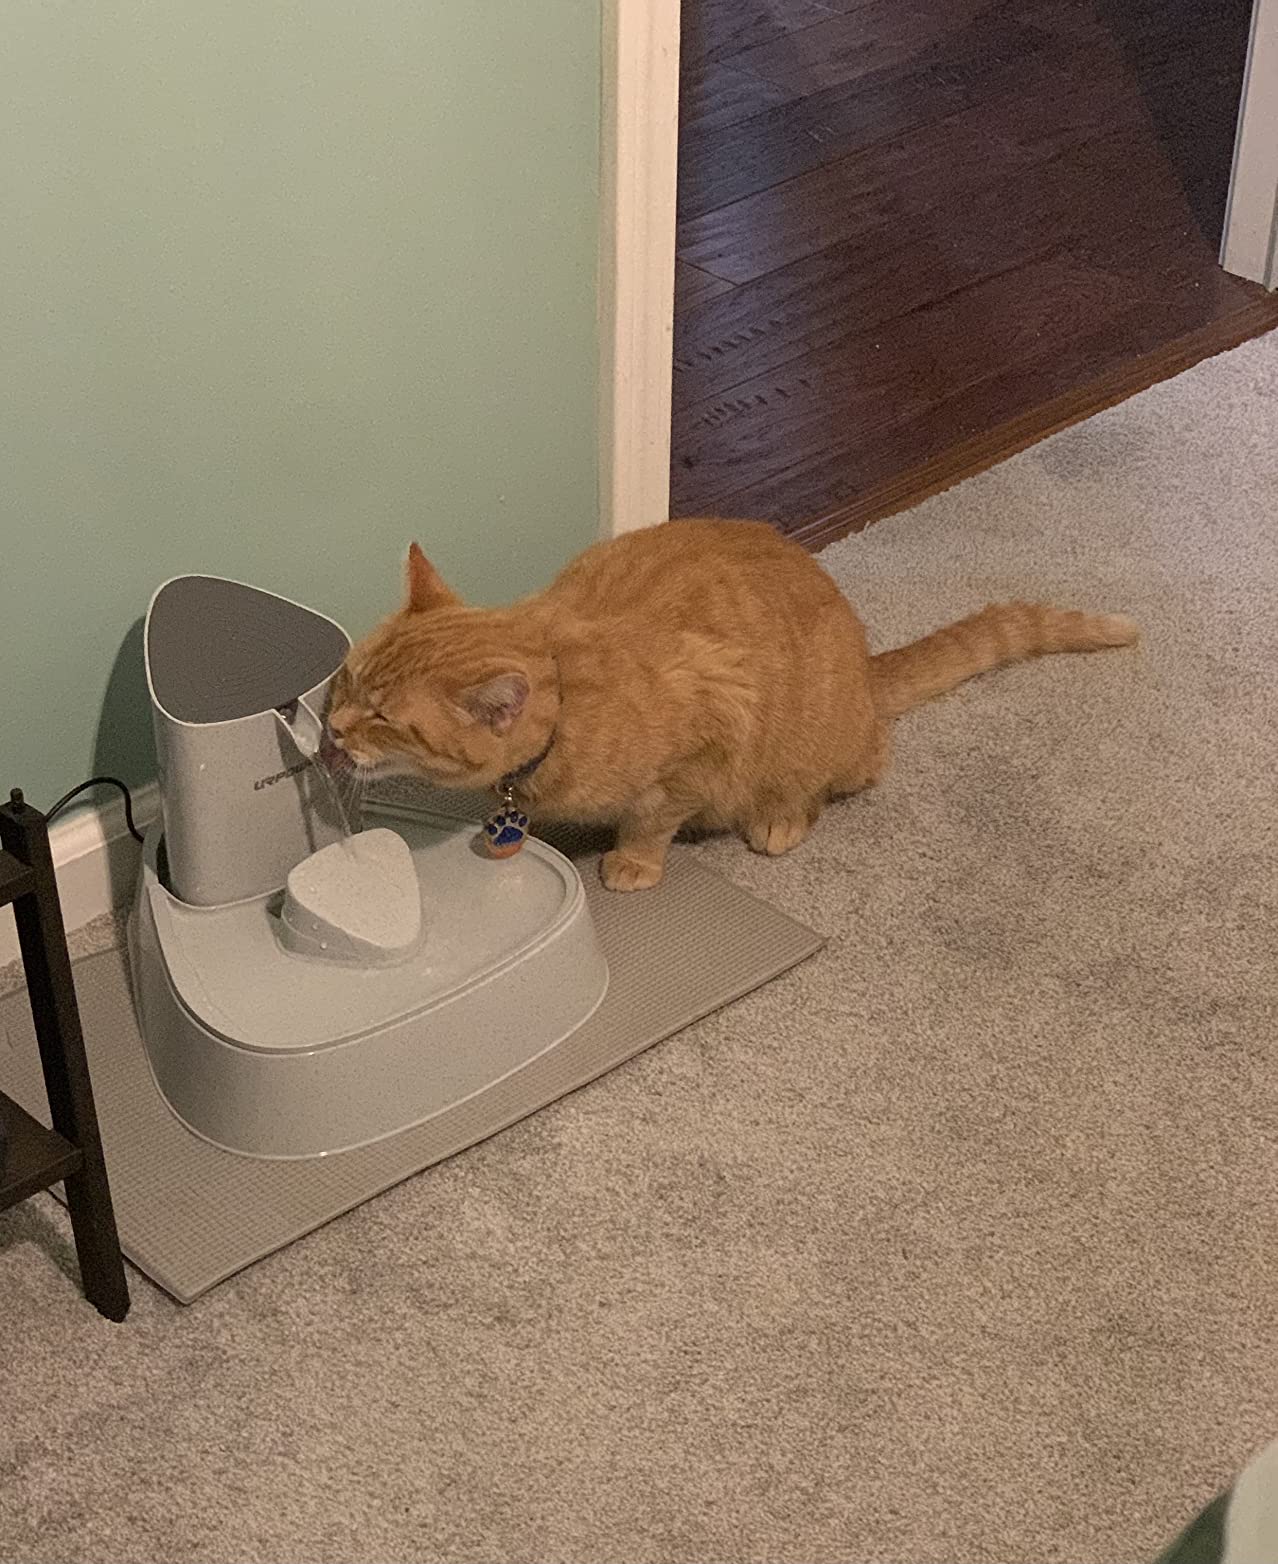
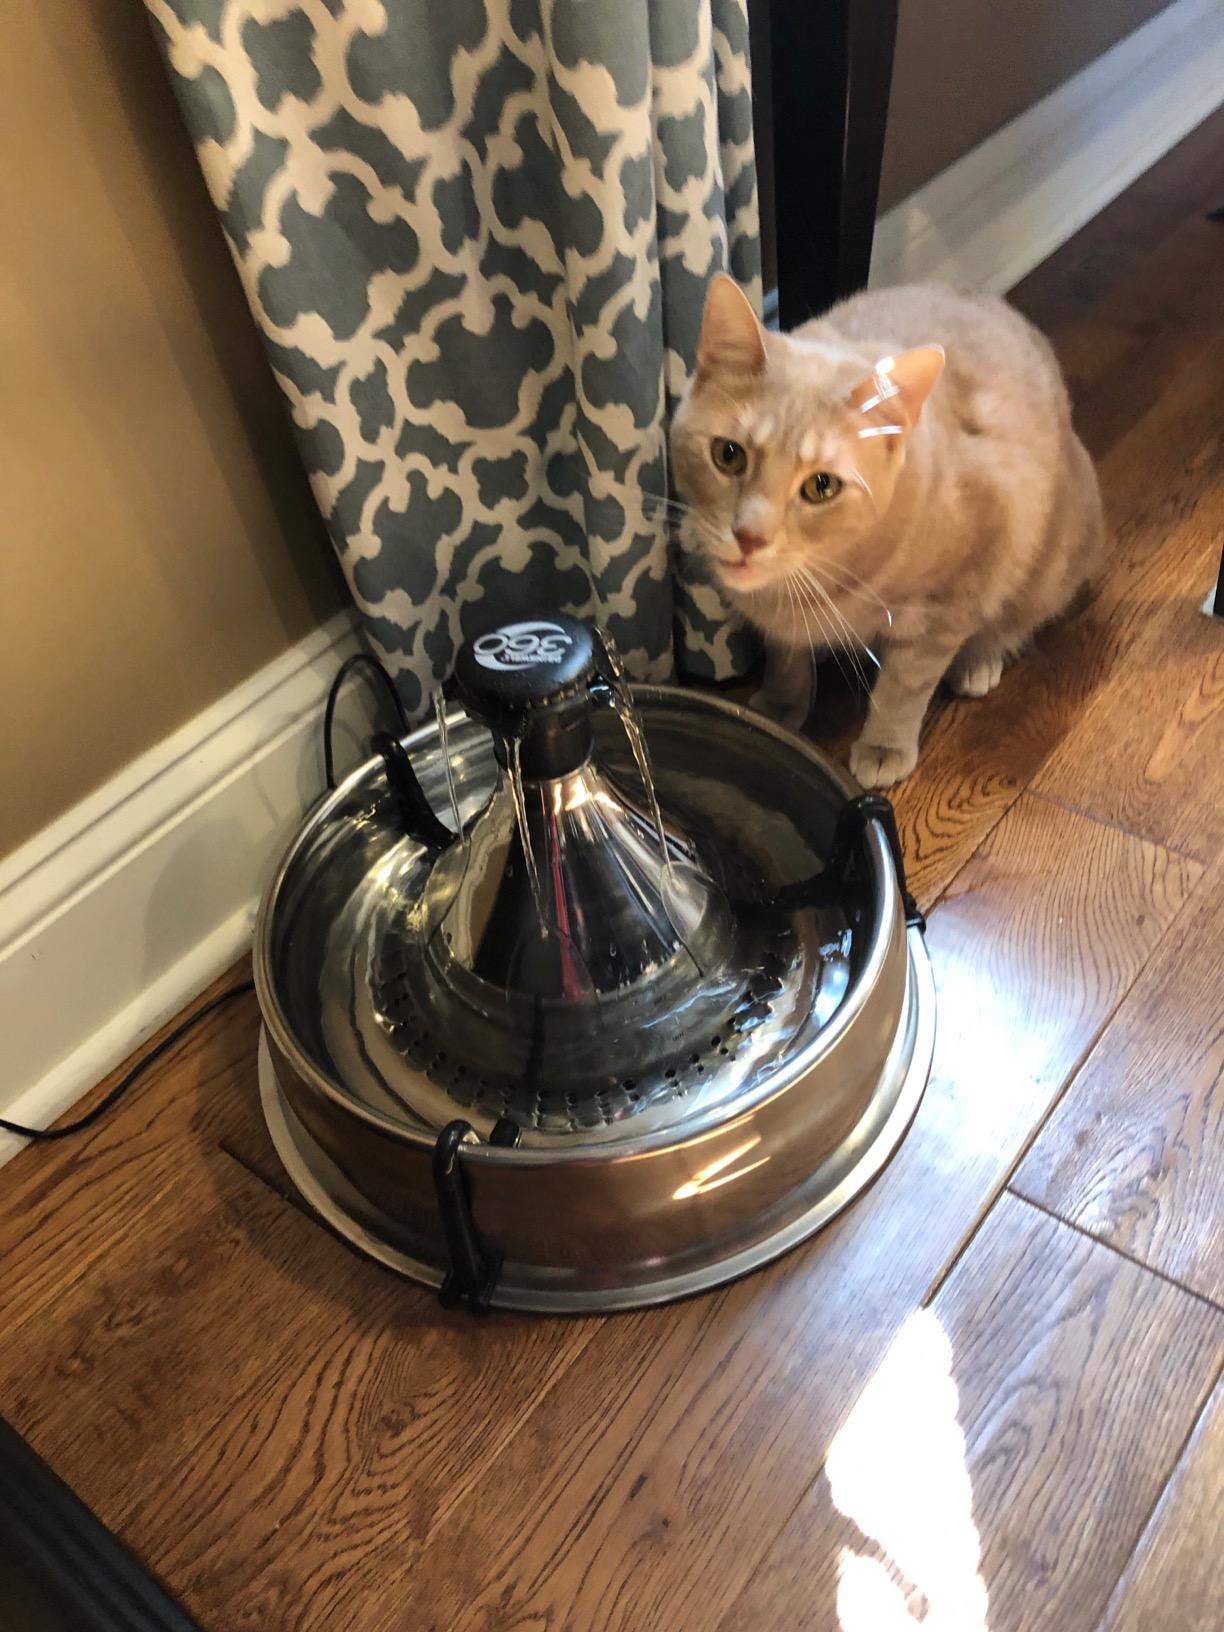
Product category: items_bowl
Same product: no